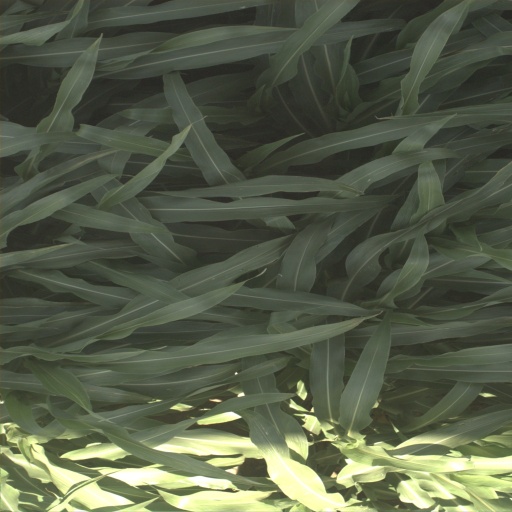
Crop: sorghum